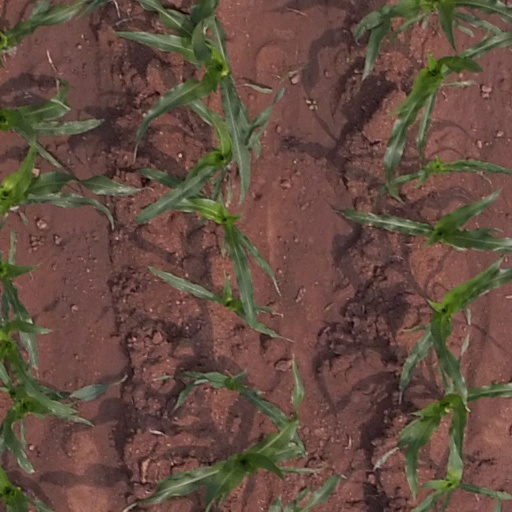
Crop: maize; corn